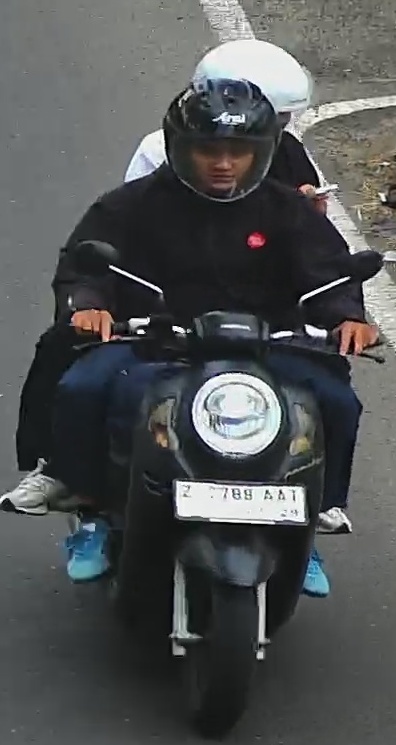
person-with-helmet: 2
person-without-helmet: 0